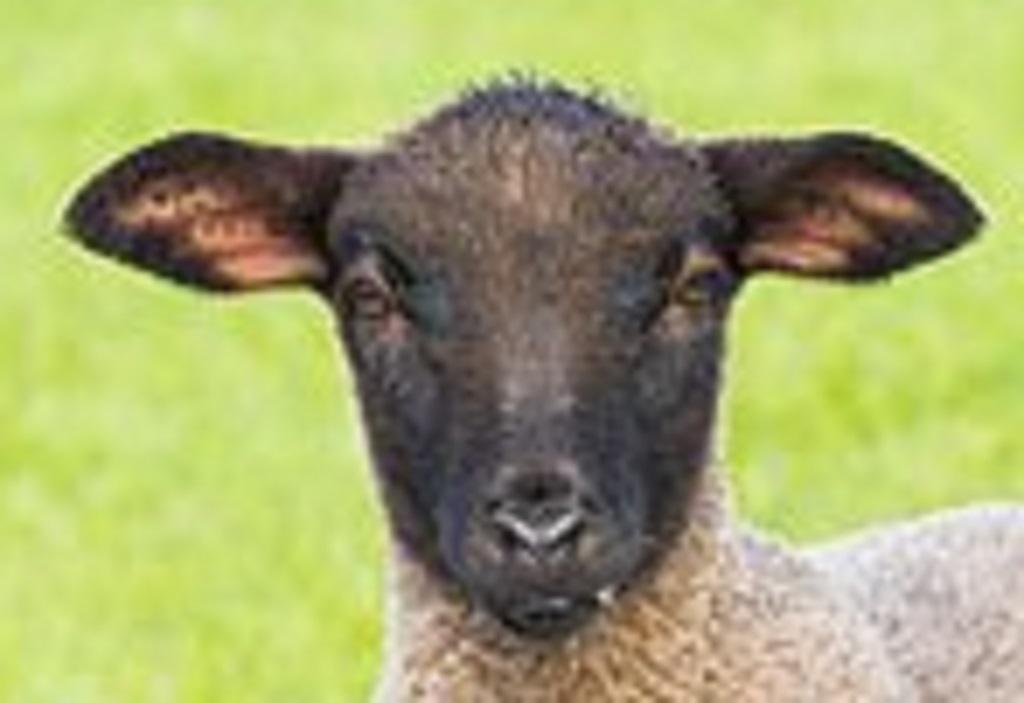
Label: no pain